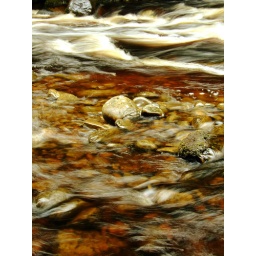
The red colour in the water is from peat in the hills. Black Rock, Glen Glass, nr Evanton, Highlands of Scotland.